Rocket Watts

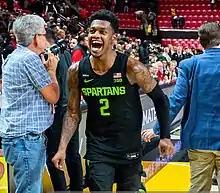
Watts in February 2020

Watts started his first career game on November 5, 2019, in place of the injured Joshua Langford against Kentucky. He was held scoreless, going 0-of-4 from the field while picking up 2 assists in 22 minutes played in the 62–69 loss. Five days later, Watts collected his first career points, finishing with 5 in 23 minutes as the Spartans defeated Binghamton 100–46. On November 18, 2019, Watts recorded a then-career-high 11 points to go with another career-high 7 total rebounds as the Spartans routed Charleston Southern 94–46. Watts suffered a leg injury in December 2019 and was forced to miss some time. At the time, he was averaging 6.5 points per game. On February 11, 2020, Watts scored a season-high 21 points in a 70–69 win against Illinois. He tied that mark of 21 points the next game, leading the team in scoring on February 25, 2020 as the Spartans won against (then) higher-ranked Iowa, 78–70. Watts played a crucial role in the Spartans' game against Penn State on March 3, as they came back from a 15-point deficit at half to win by 8. He put up 18 points, second on the team that night. On March 8, Watts finished second on the team with 19 points in an 80–69 win over Ohio State. At the close of the regular season, Watts was named to the Big Ten All-Freshman Team.